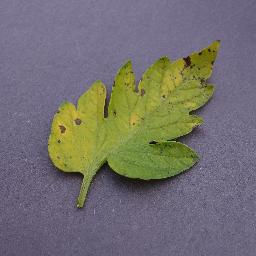
Label: Tomato___Septoria_leaf_spot